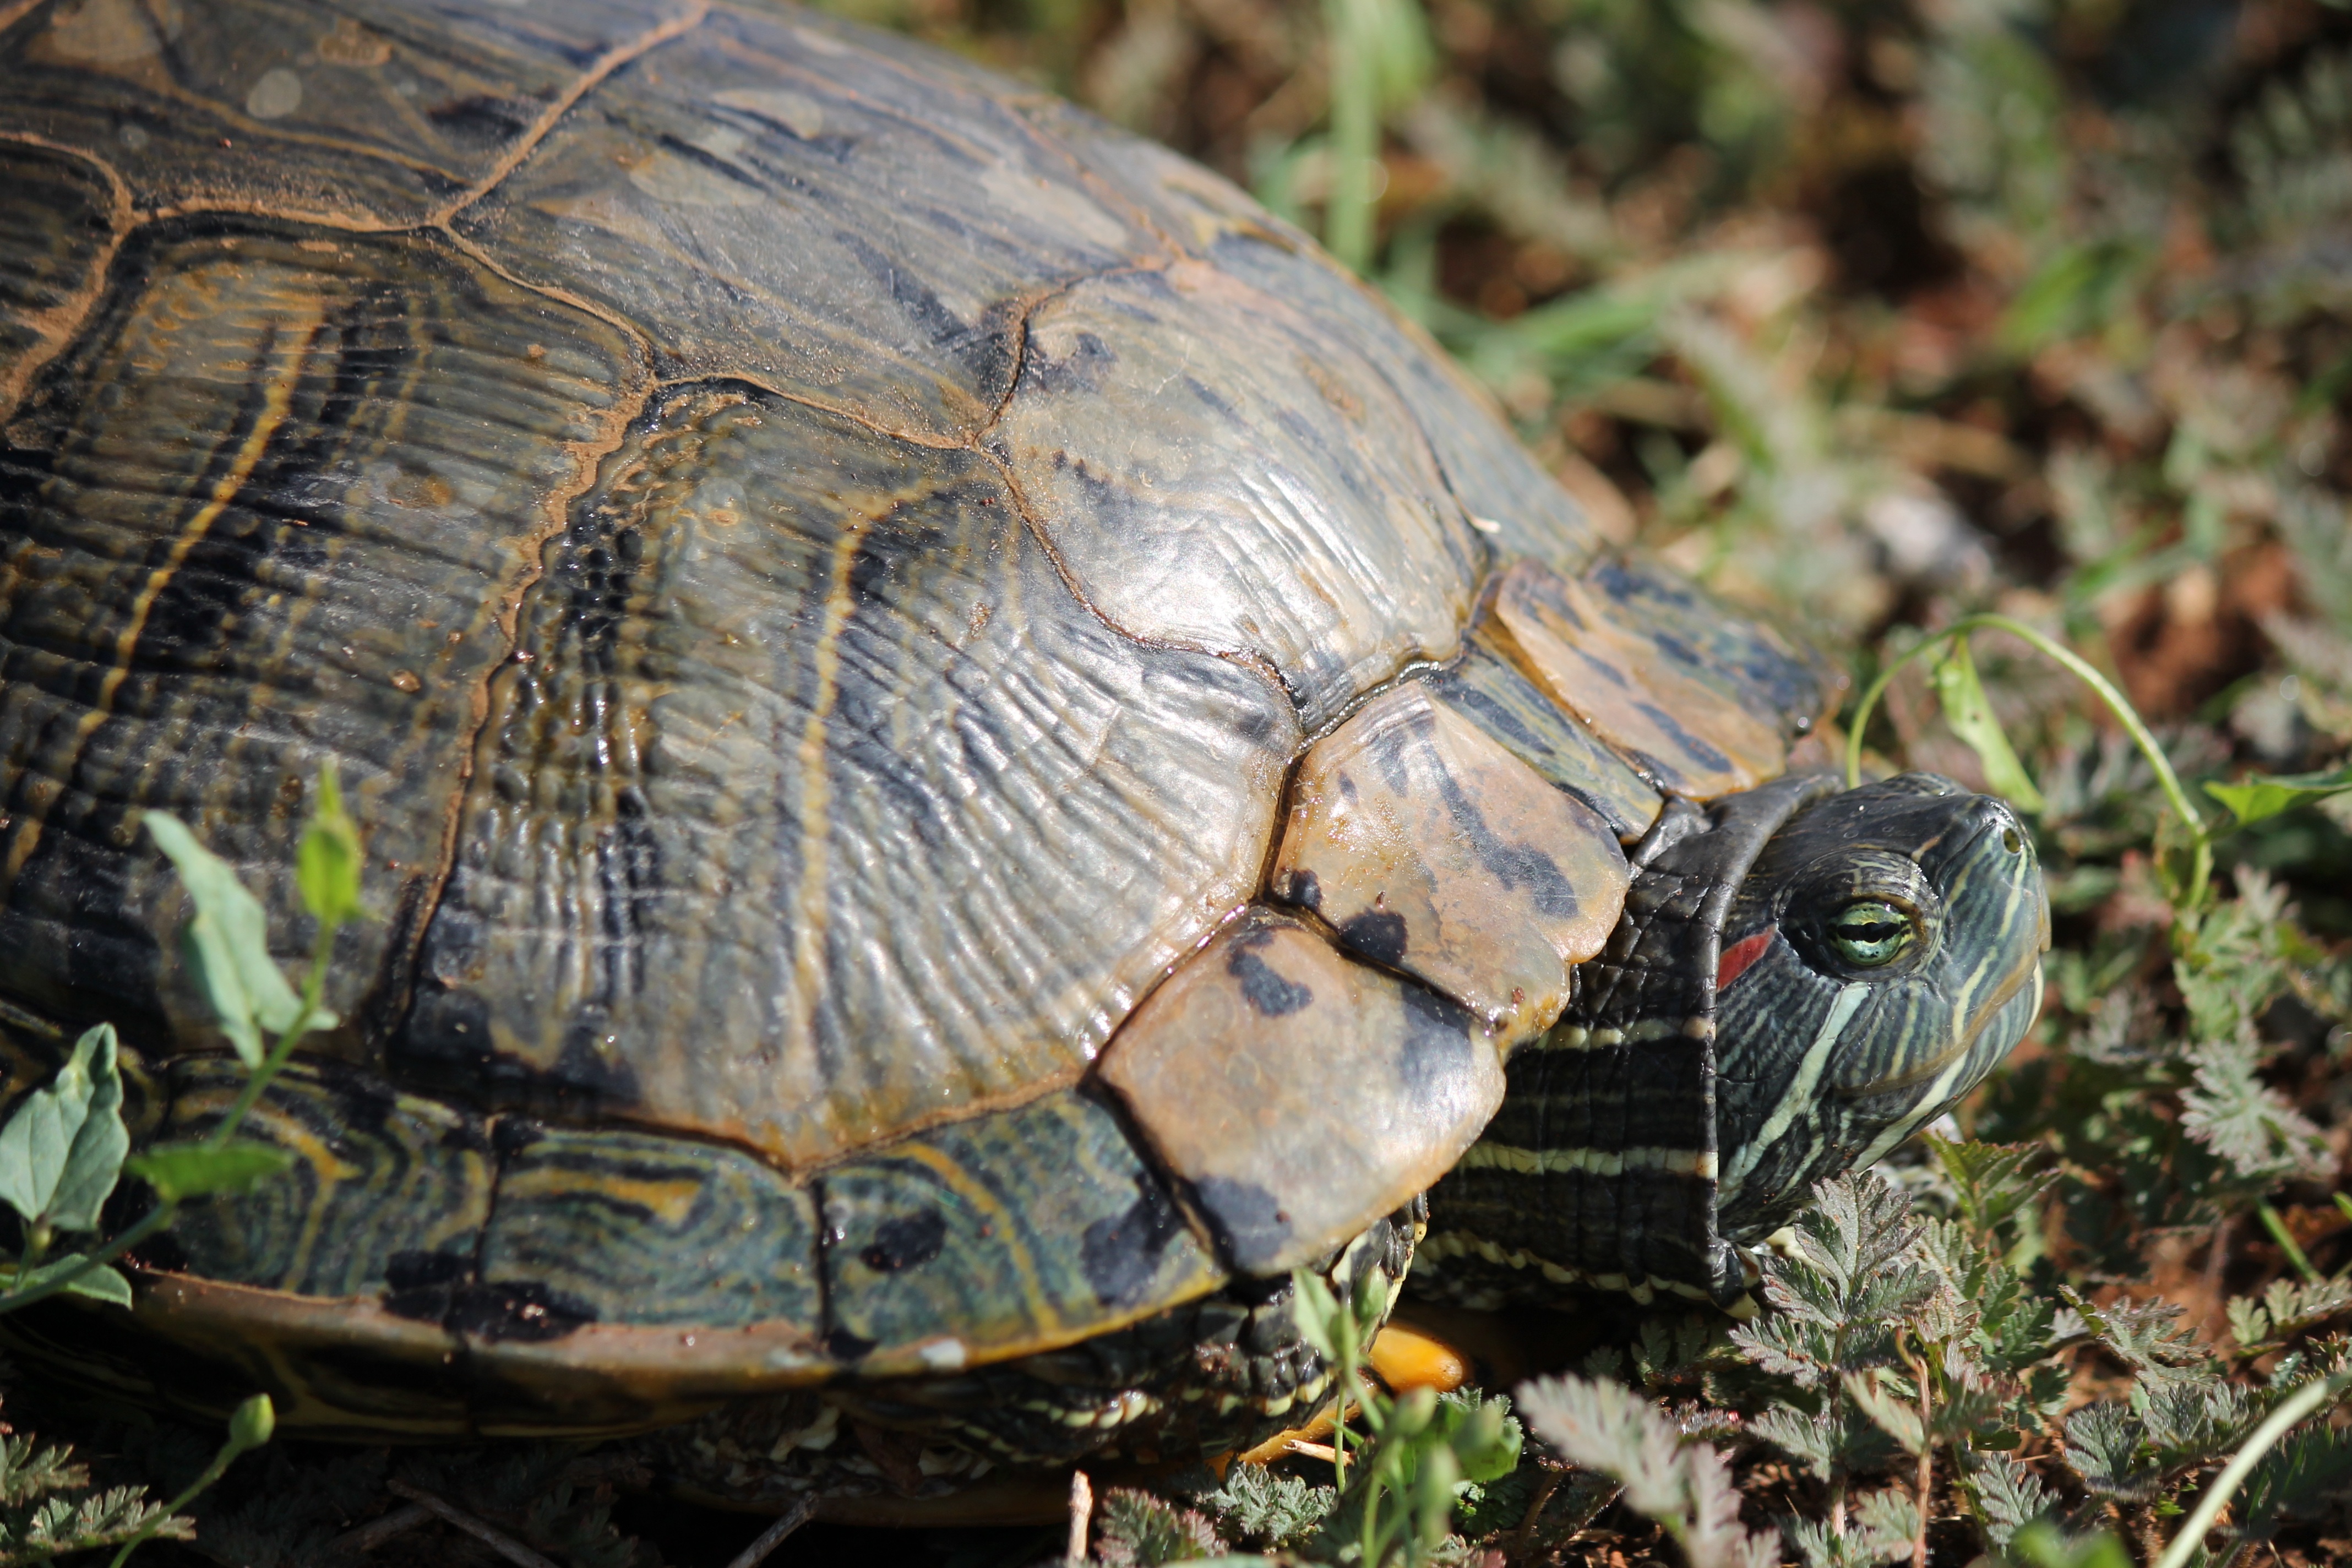
water, nature, lake, animal, pond, wildlife, turtle, reptile, fauna, shell, close up, outdoors, one, tortoise, vertebrate, box turtle, slow, freshwater, common snapping turtle, emydidae, chelydridae